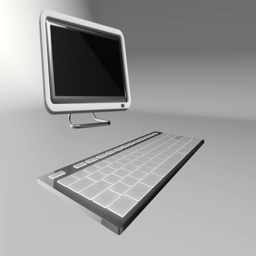
seamless looping 3d animation of a computer keyboard with a digital revolution key pressed red and chrome version